George MacDonald

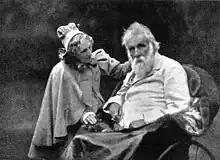
MacDonald with his wife Louisa in 1901 at their 50th wedding anniversary

MacDonald was appointed minister of Trinity Congregational Church, Arundel, in 1850, after briefly serving as a locum minister in Ireland. However, his sermons—which preached God's universal love and that everyone was capable of redemption—met with little favour and his stipend was cut in half. In May 1853, MacDonald tendered his resignation from his pastoral duties at Arundel. Later he was engaged in ministerial work in Manchester, leaving that because of poor health. An account cited the role of Lady Byron in convincing MacDonald to travel to Algiers in 1856 with the hope that the sojourn would help turn his health around. When he got back, he settled in London and taught for some time at the University of London. MacDonald was also for a time editor of "Good Words for the Young".